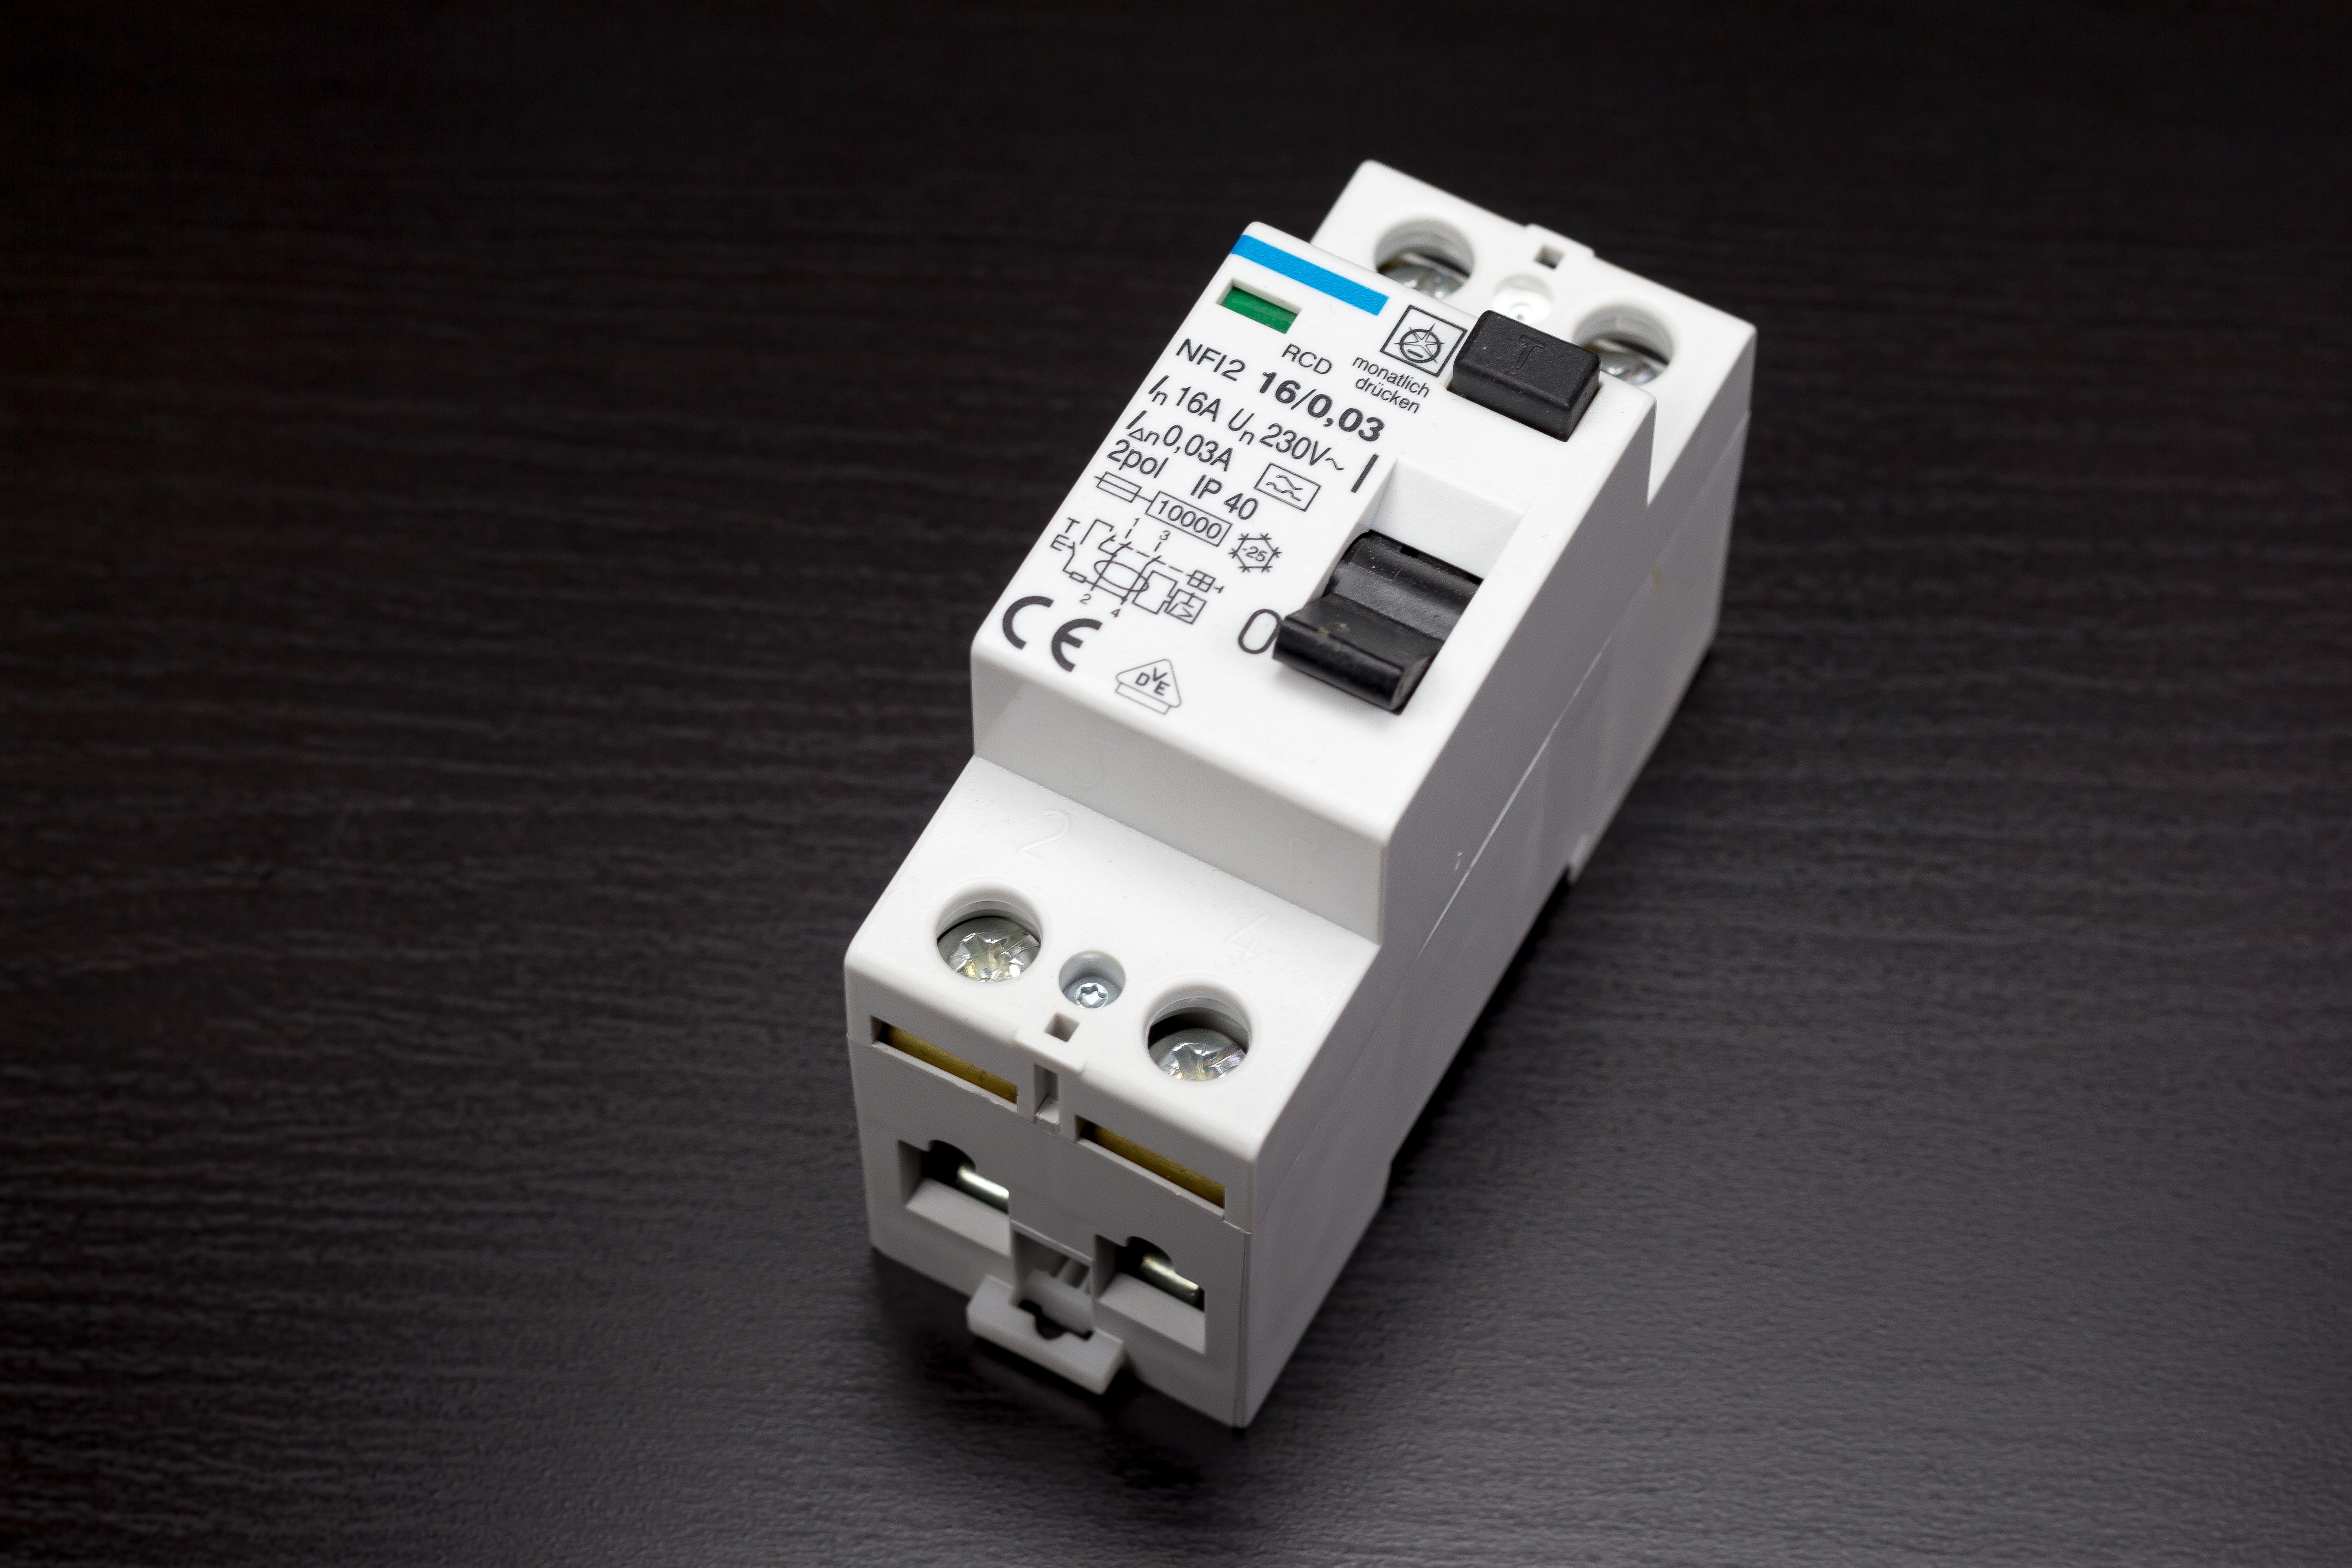
technology, security, switch, product, current, power, electronics, protection, network, power supply, sure, electrical engineering, circuit breakers, electronic device, circuit component, rcds, fault current